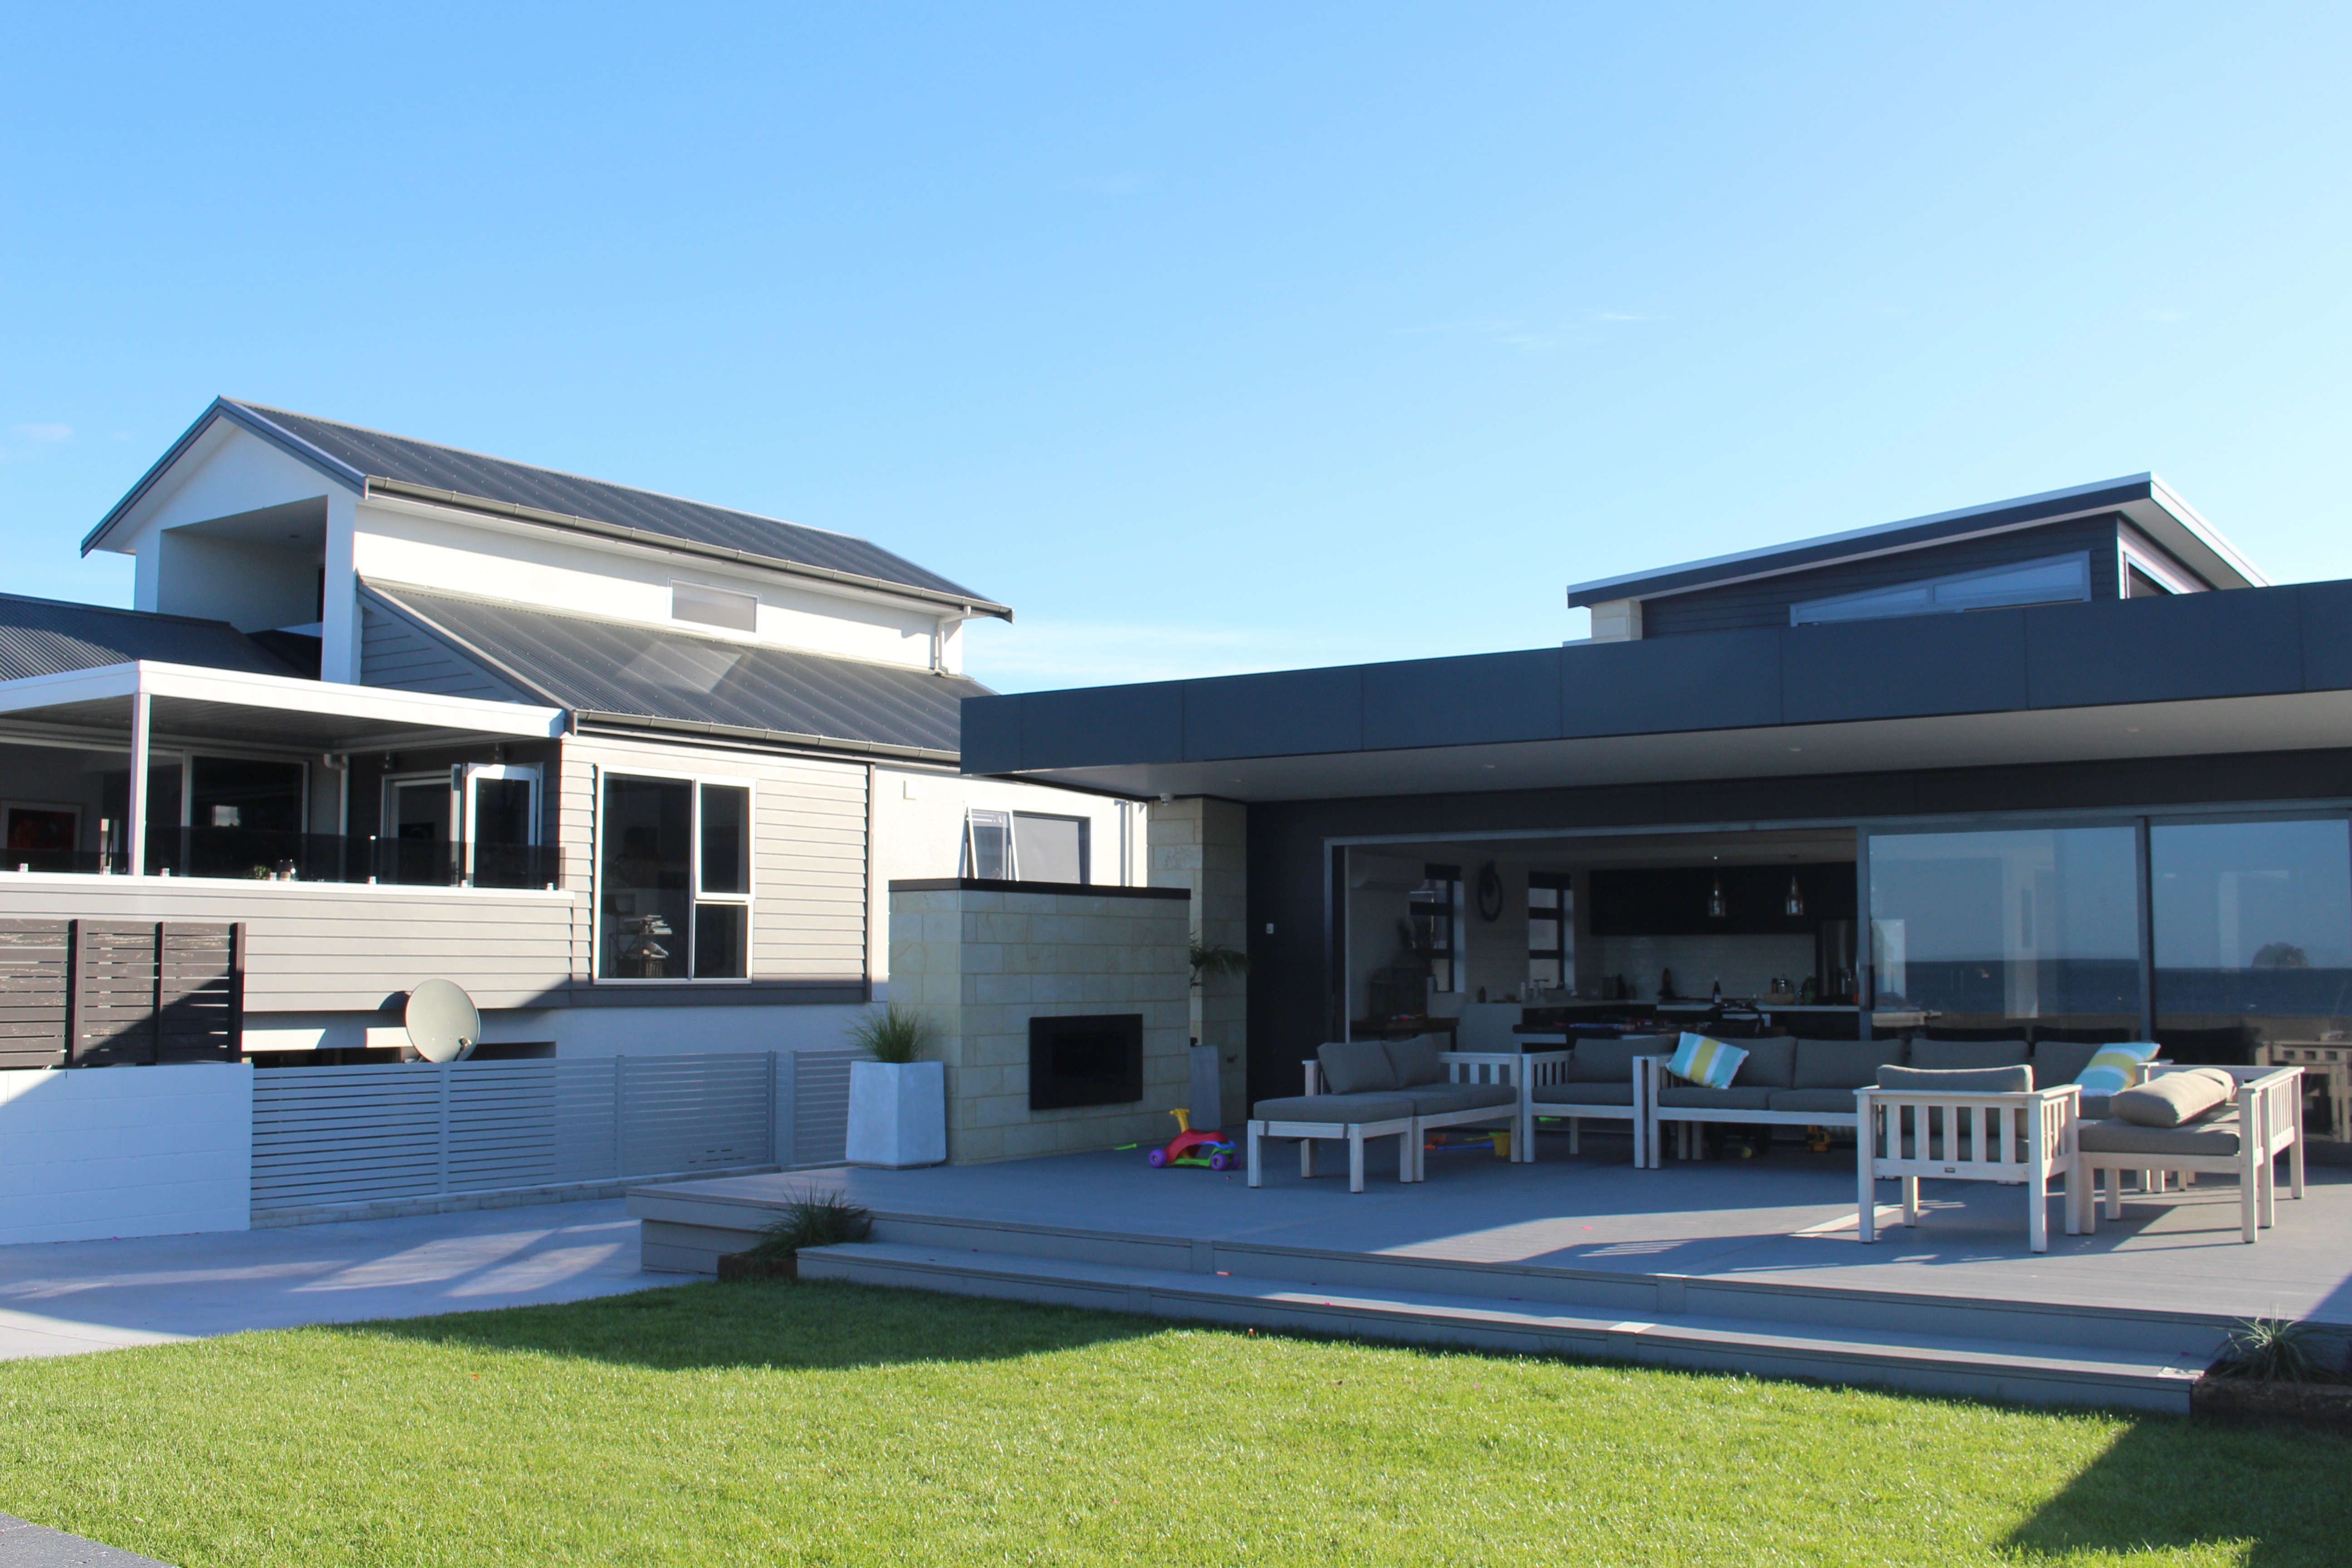
beach, grass, sky, sun, villa, house, roof, home, summer, tourist, green, holiday, facade, property, blue, modern, empire, dream, relaxation, holidays, homes, new zealand, estate, expensive, commercial building, headquarters, siding, condominium, real estate, whitianga, beach villas, country houses, beach location, front yard, residential area, outdoor structure, leisure centre